Industriewerke Ludwigsfelde

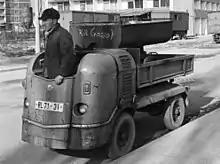
Multicar M21 being used in the rebuilding of Leninplatz, Dresden in about 1966, photographed by Richard Peter.

Brandenburg was part of the "Sowjetische Besatzungszone" (SBZ or Soviet occupation zone) from 1945 and the "Deutsche Demokratische Republik" (DDR or German Democratic Republic) from 1949. The Volkseigener Betrieb Industriewerke Ludwigsfelde was founded on 1 March 1952. Initially it made marine diesel engines, machine tools and machine elements. Assembly of Multicar M21 "Diesel-Ameise" ("diesel ant") vehicles was transferred to Ludwigsfelde from the "Schmiedewerk Roßwein" ("Roßwein Forge Works") in Saxony. In 1953 IWL became involved in the development of motor scooters, which entered production in 1954.